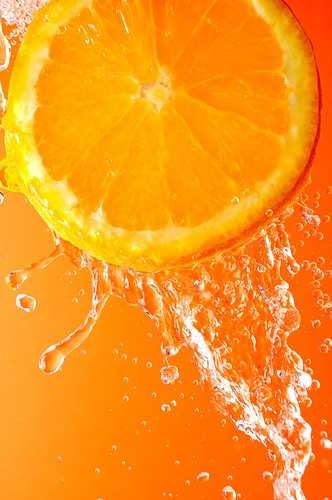
Label: Orange